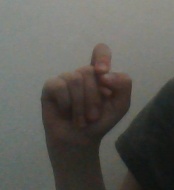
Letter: fa